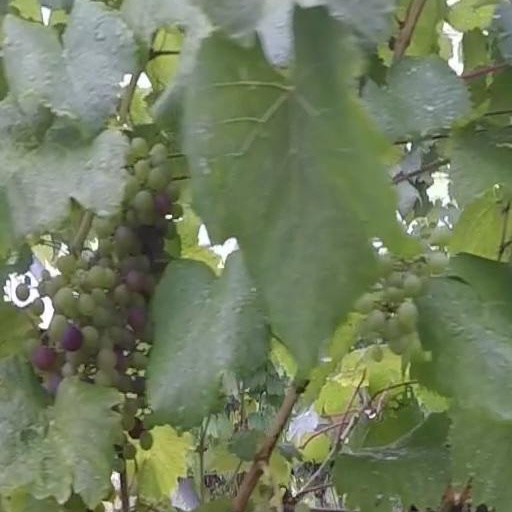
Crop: grape